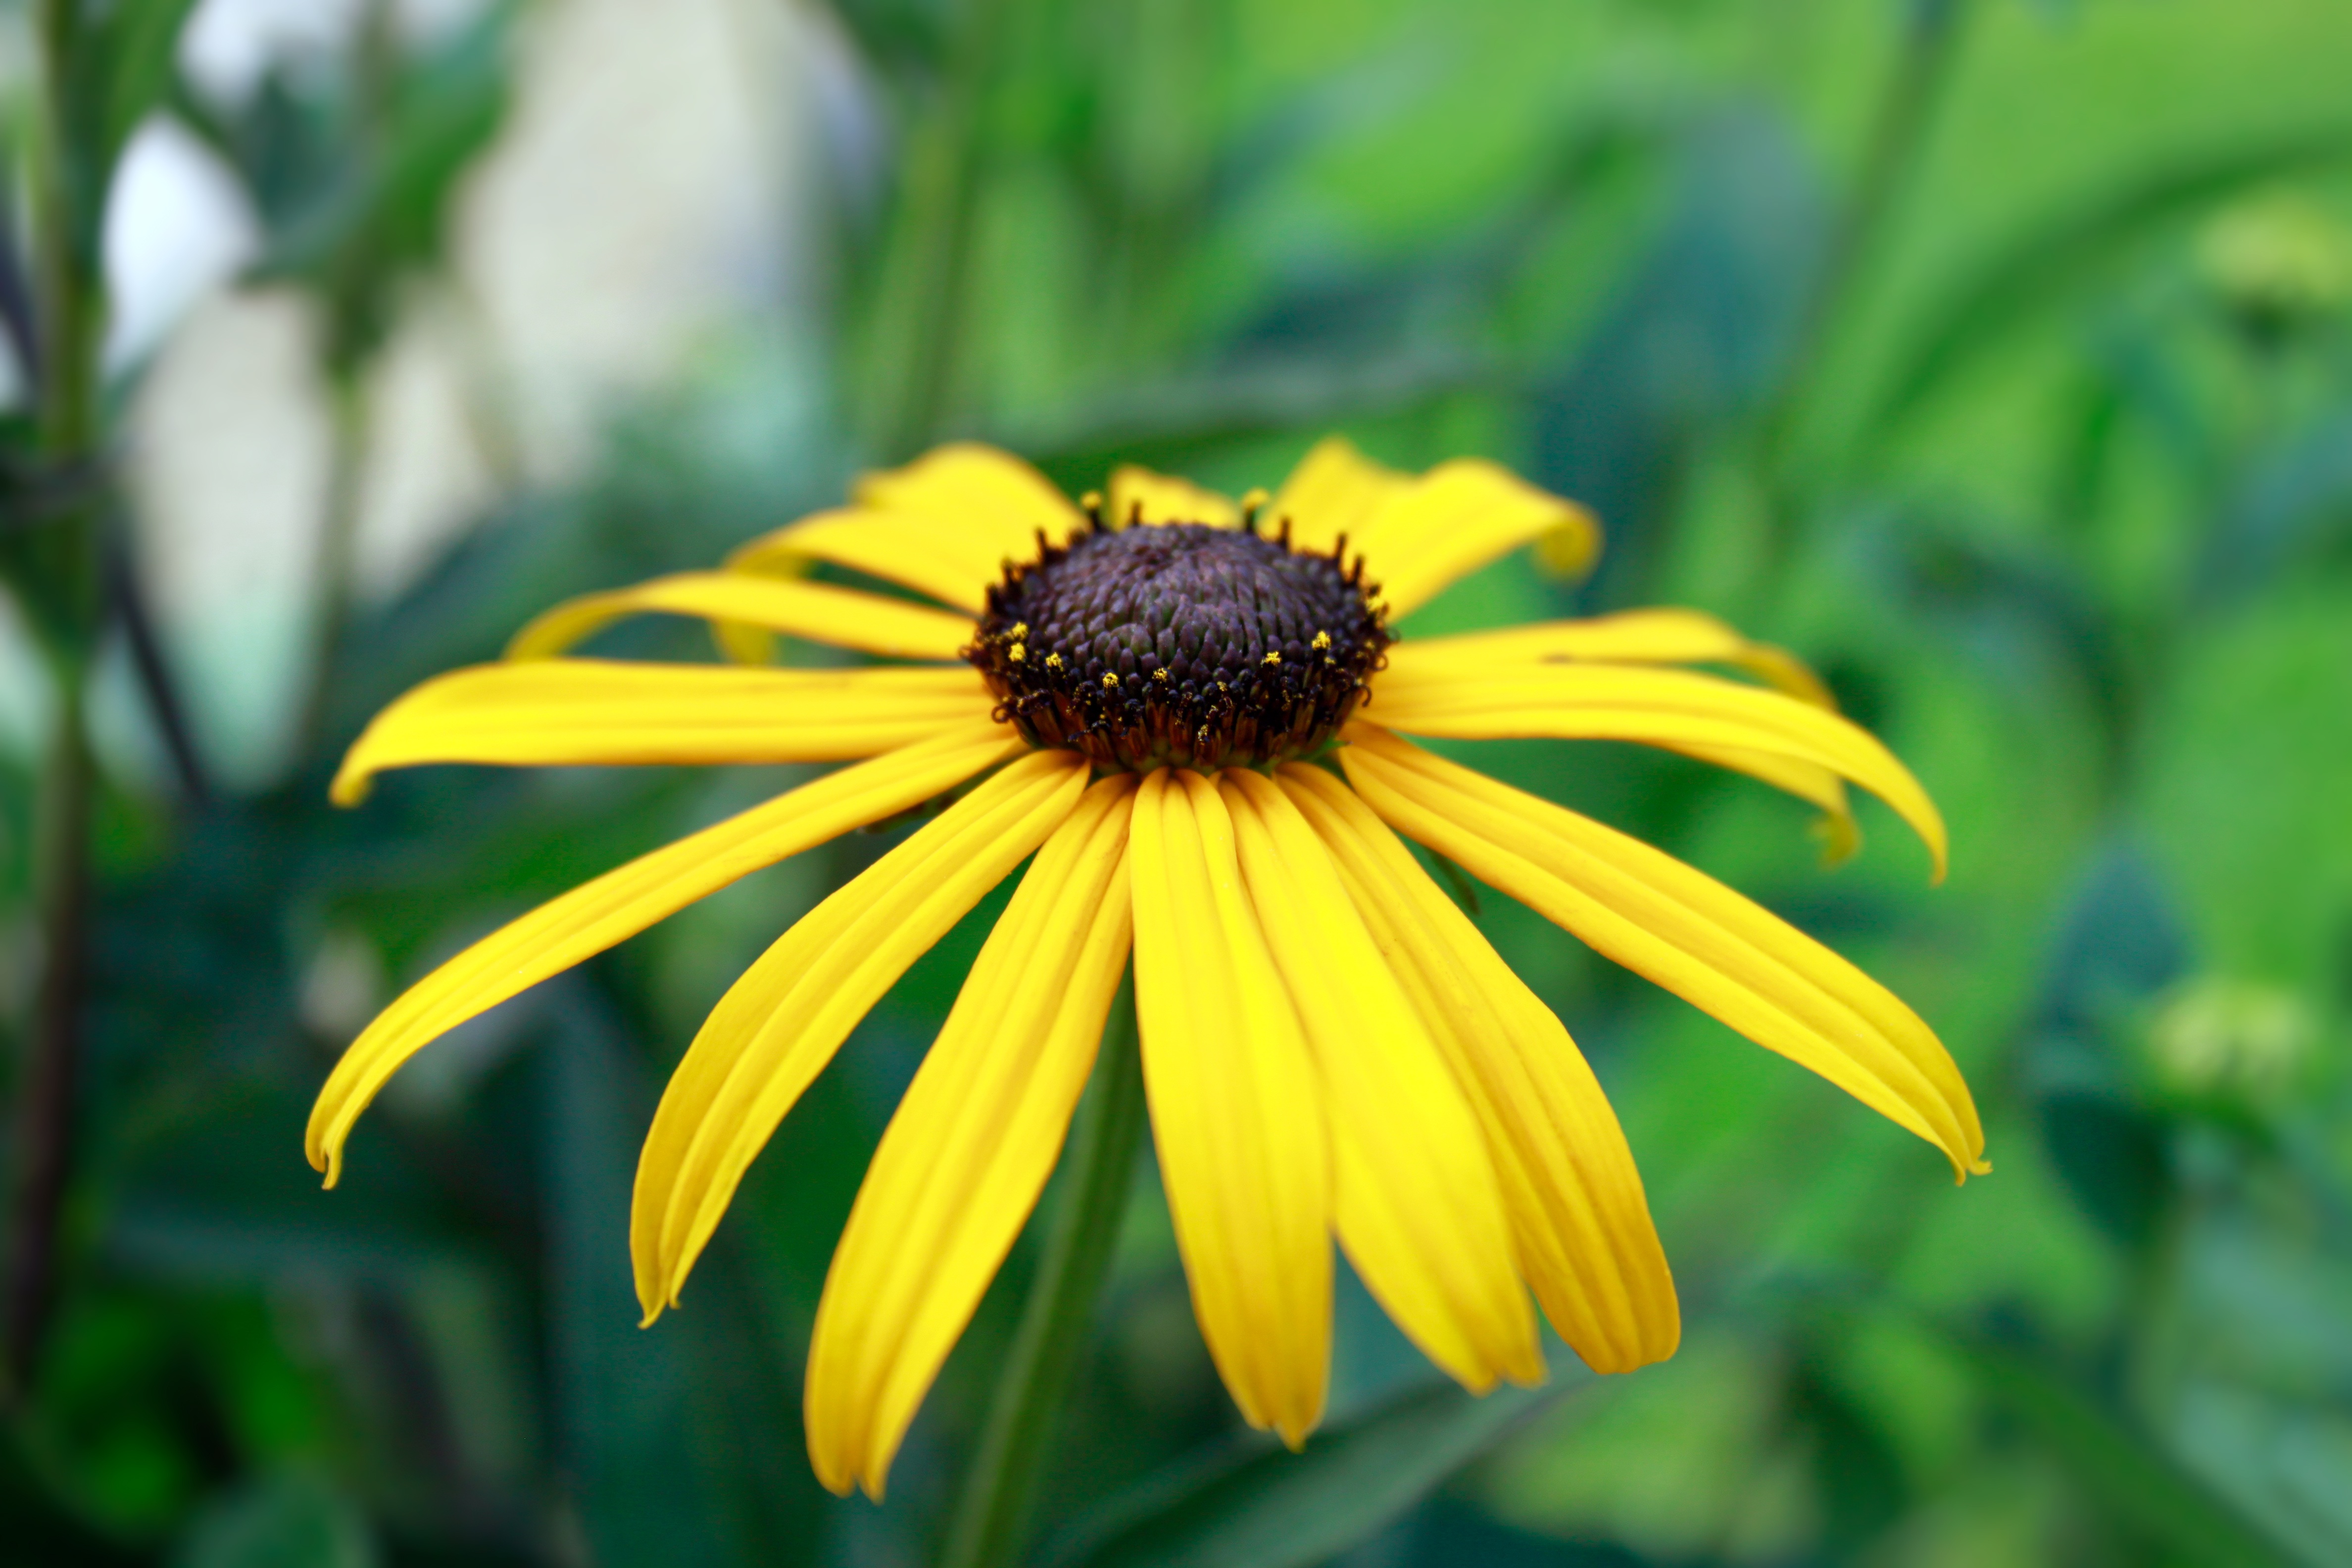
nature, blossom, plant, meadow, prairie, flower, petal, bloom, summer, green, insect, botany, yellow, flora, fauna, wildflower, close up, sun hat, asteraceae, coneflower, rudbeckia, nectar, macro photography, flowering plant, daisy family, wild flower meadow, basket flower greenhouse, land plant